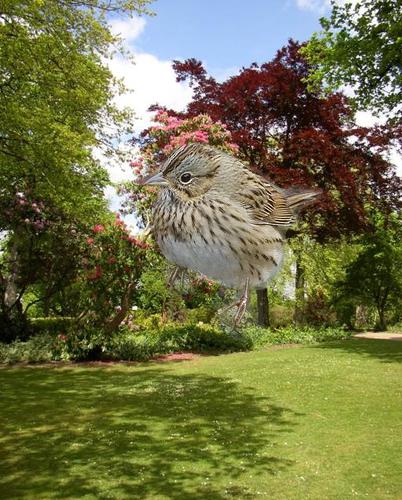
Bird species: Lincoln_Sparrow
Bird type: landbird
Background: land